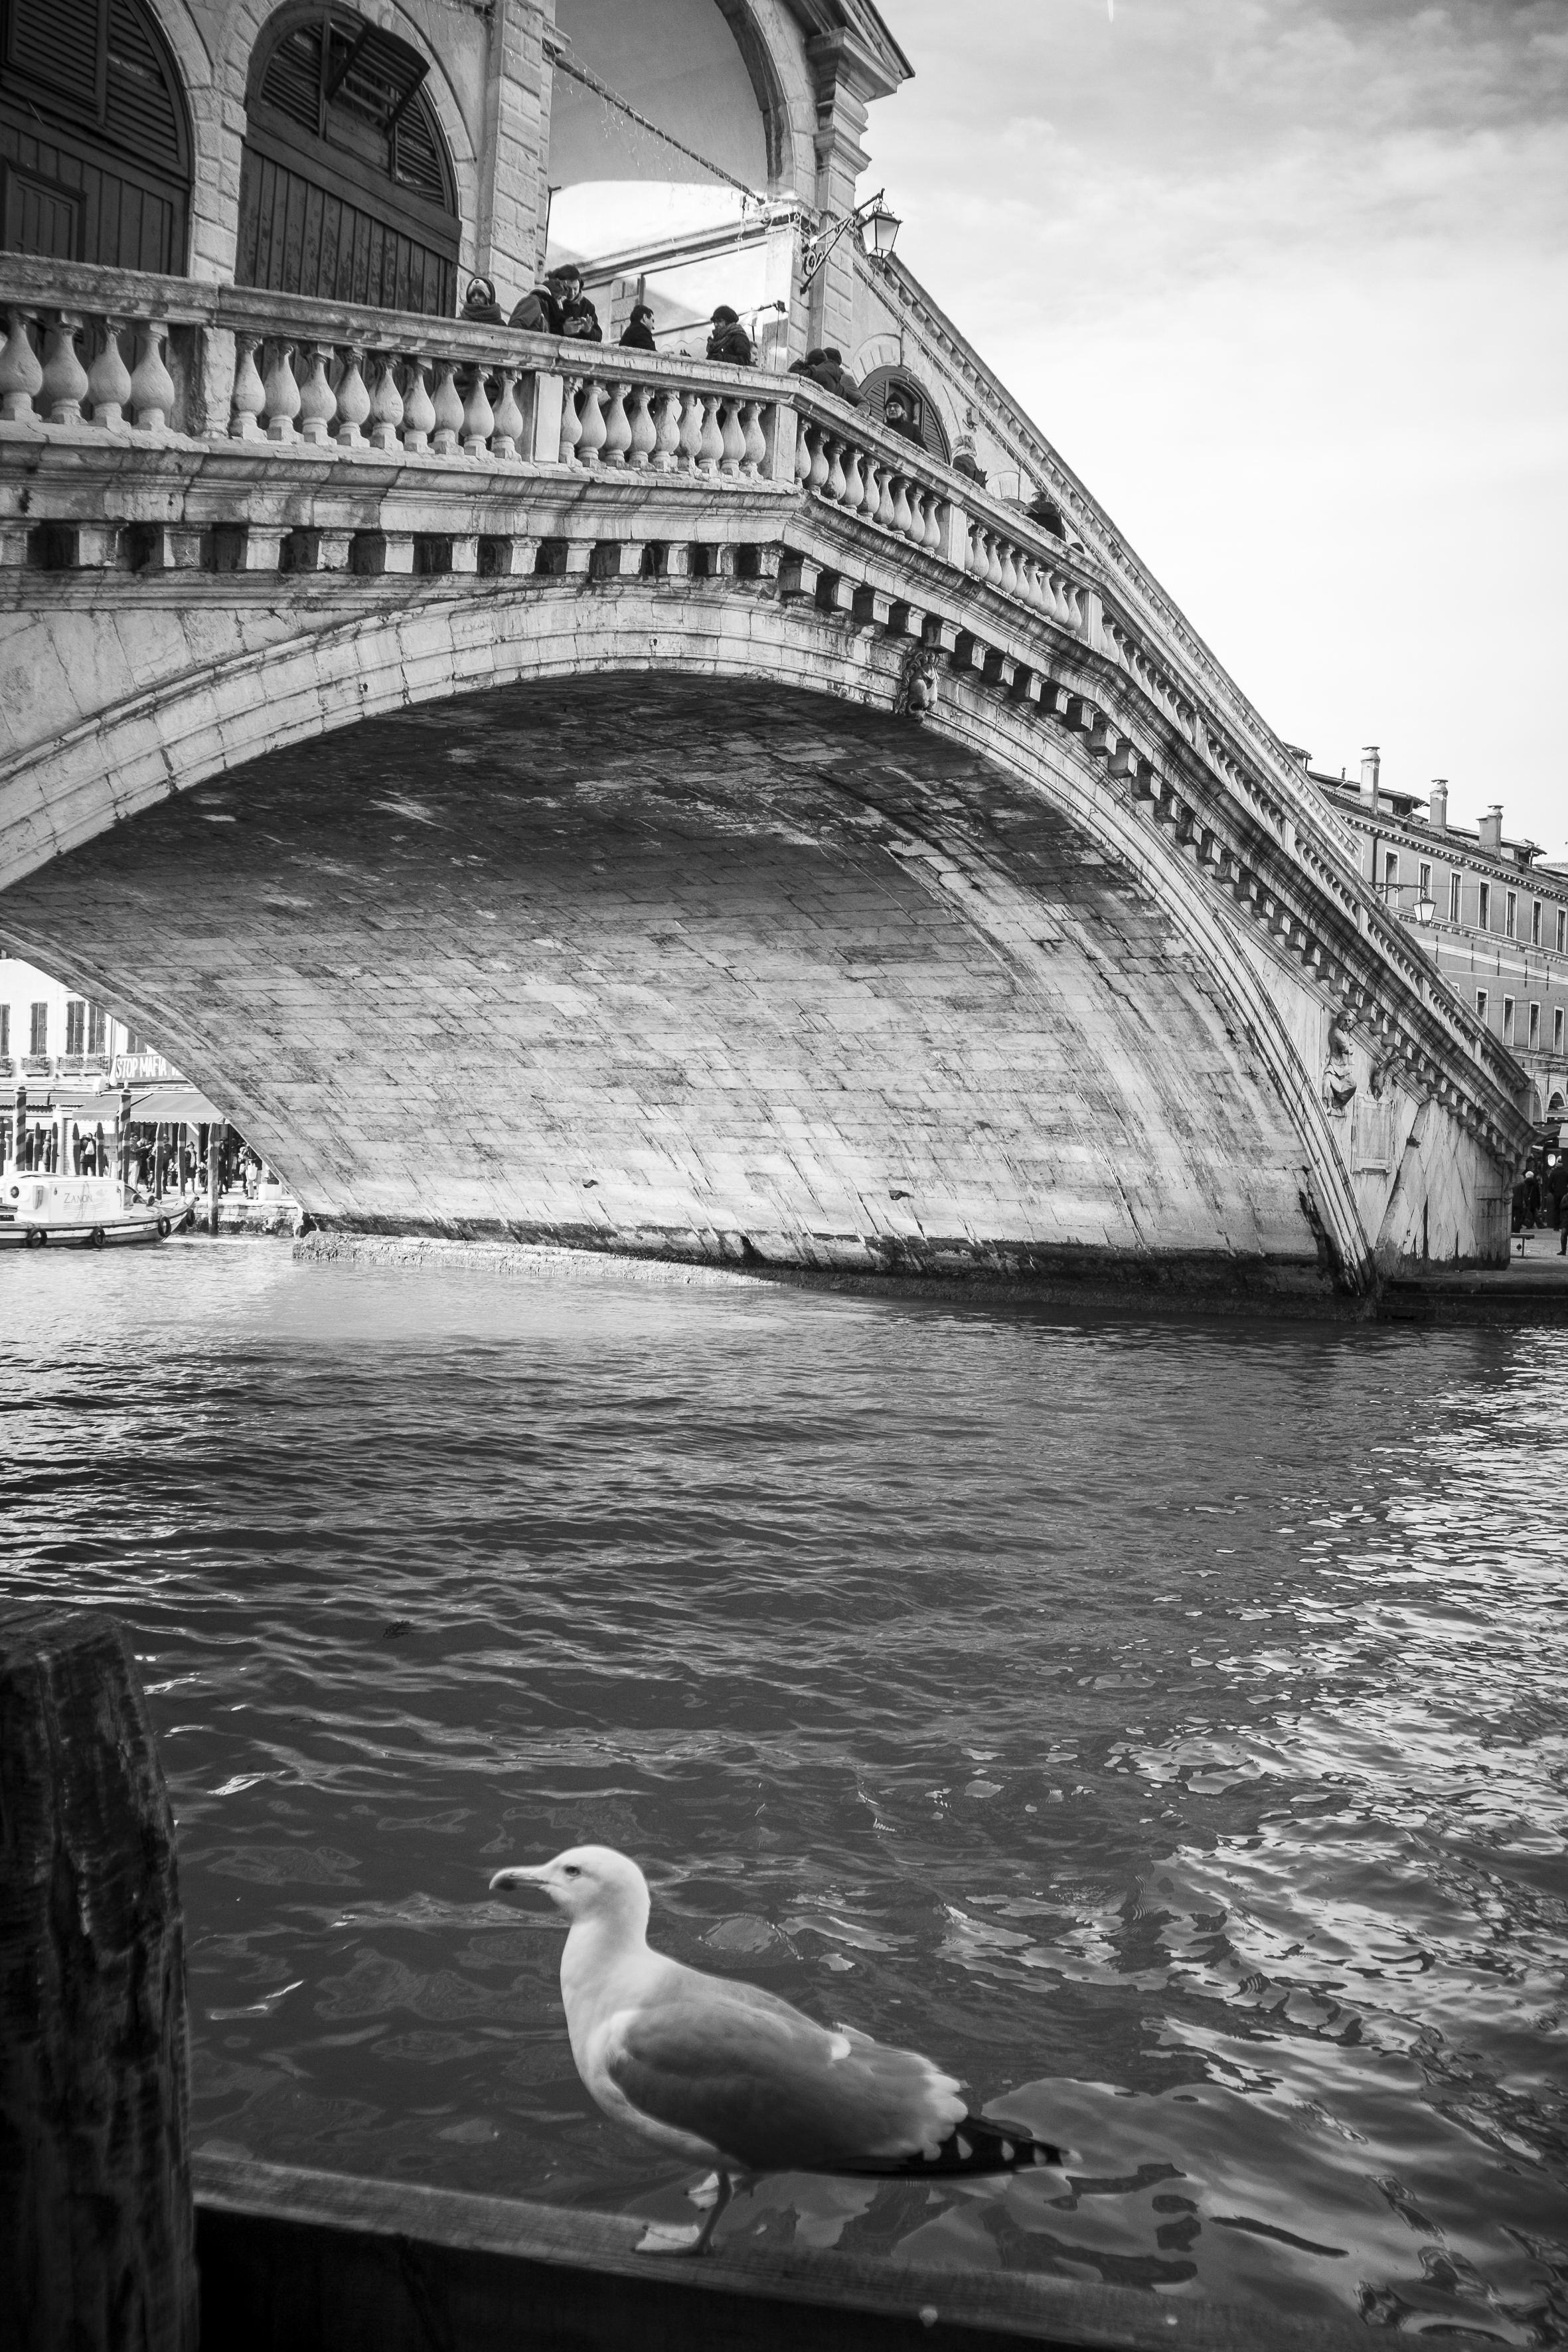
sea, water, black and white, bridge, street, photography, urban, river, travel, fujifilm, reflection, vehicle, italy, venice, black, monochrome, waterway, bw, blackandwhite, blackwhite, ngc, noiretblanc, venezia, fuji, fujix, fujixe1, monochrome photography